Battle of Pease River

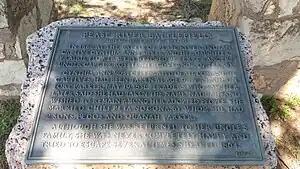
Texas historical marker in Crowell, Texas

The Battle of Pease River, also known as the Pease River Massacre or the Pease River fight, occurred on December 19, 1860, near present-day Margaret, Texas in Foard County, Texas, United States. The town is located between Crowell and Vernon within sight of the Medicine Mounds just outside present-day Quanah, Texas.